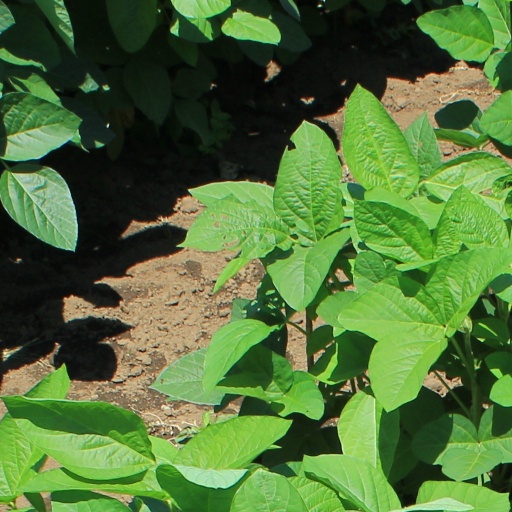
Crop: soybean